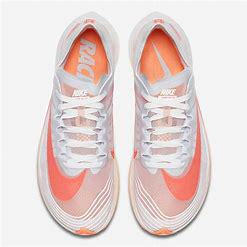
Brand: Nike
Model: Zoom Fly SP